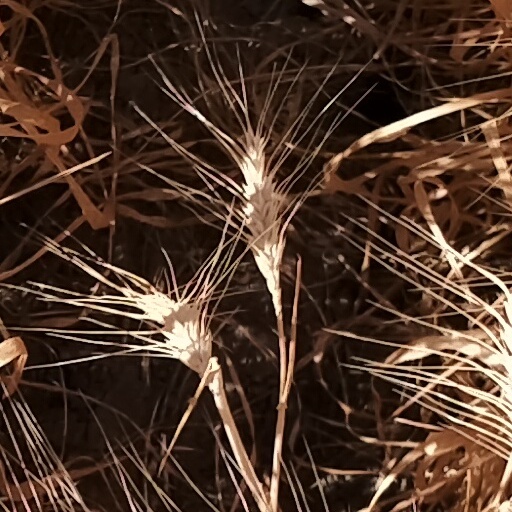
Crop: wheat